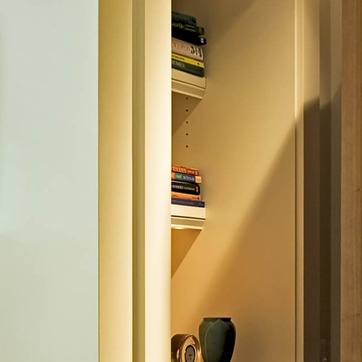
Material: paper